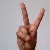
The image shows a hand gesture representing the letter 'V' in Indian Sign Language.